Shadows (2020 film)

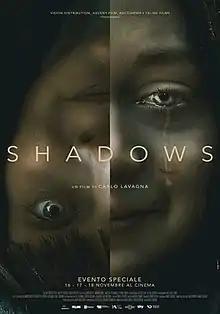
Film poster

Shadows is a 2020 Italian thriller drama film directed by Carlo Lavagna.